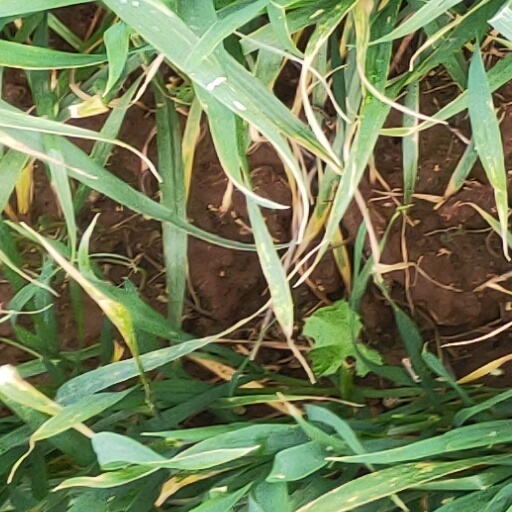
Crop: wheat